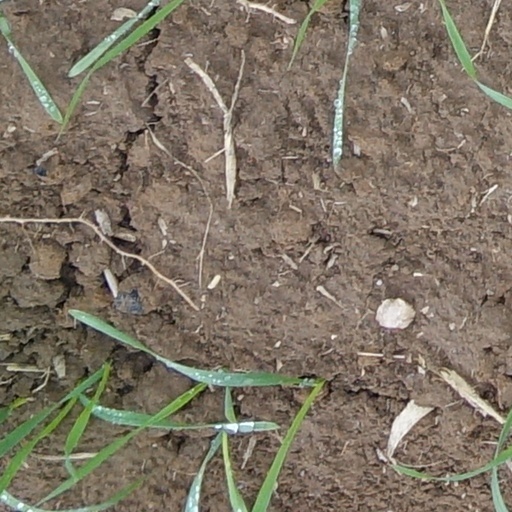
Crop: wheat